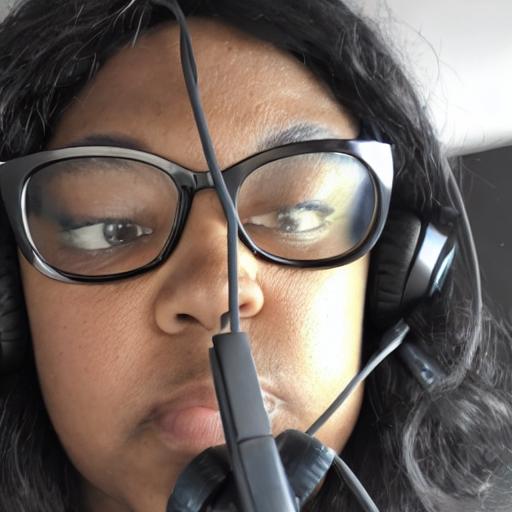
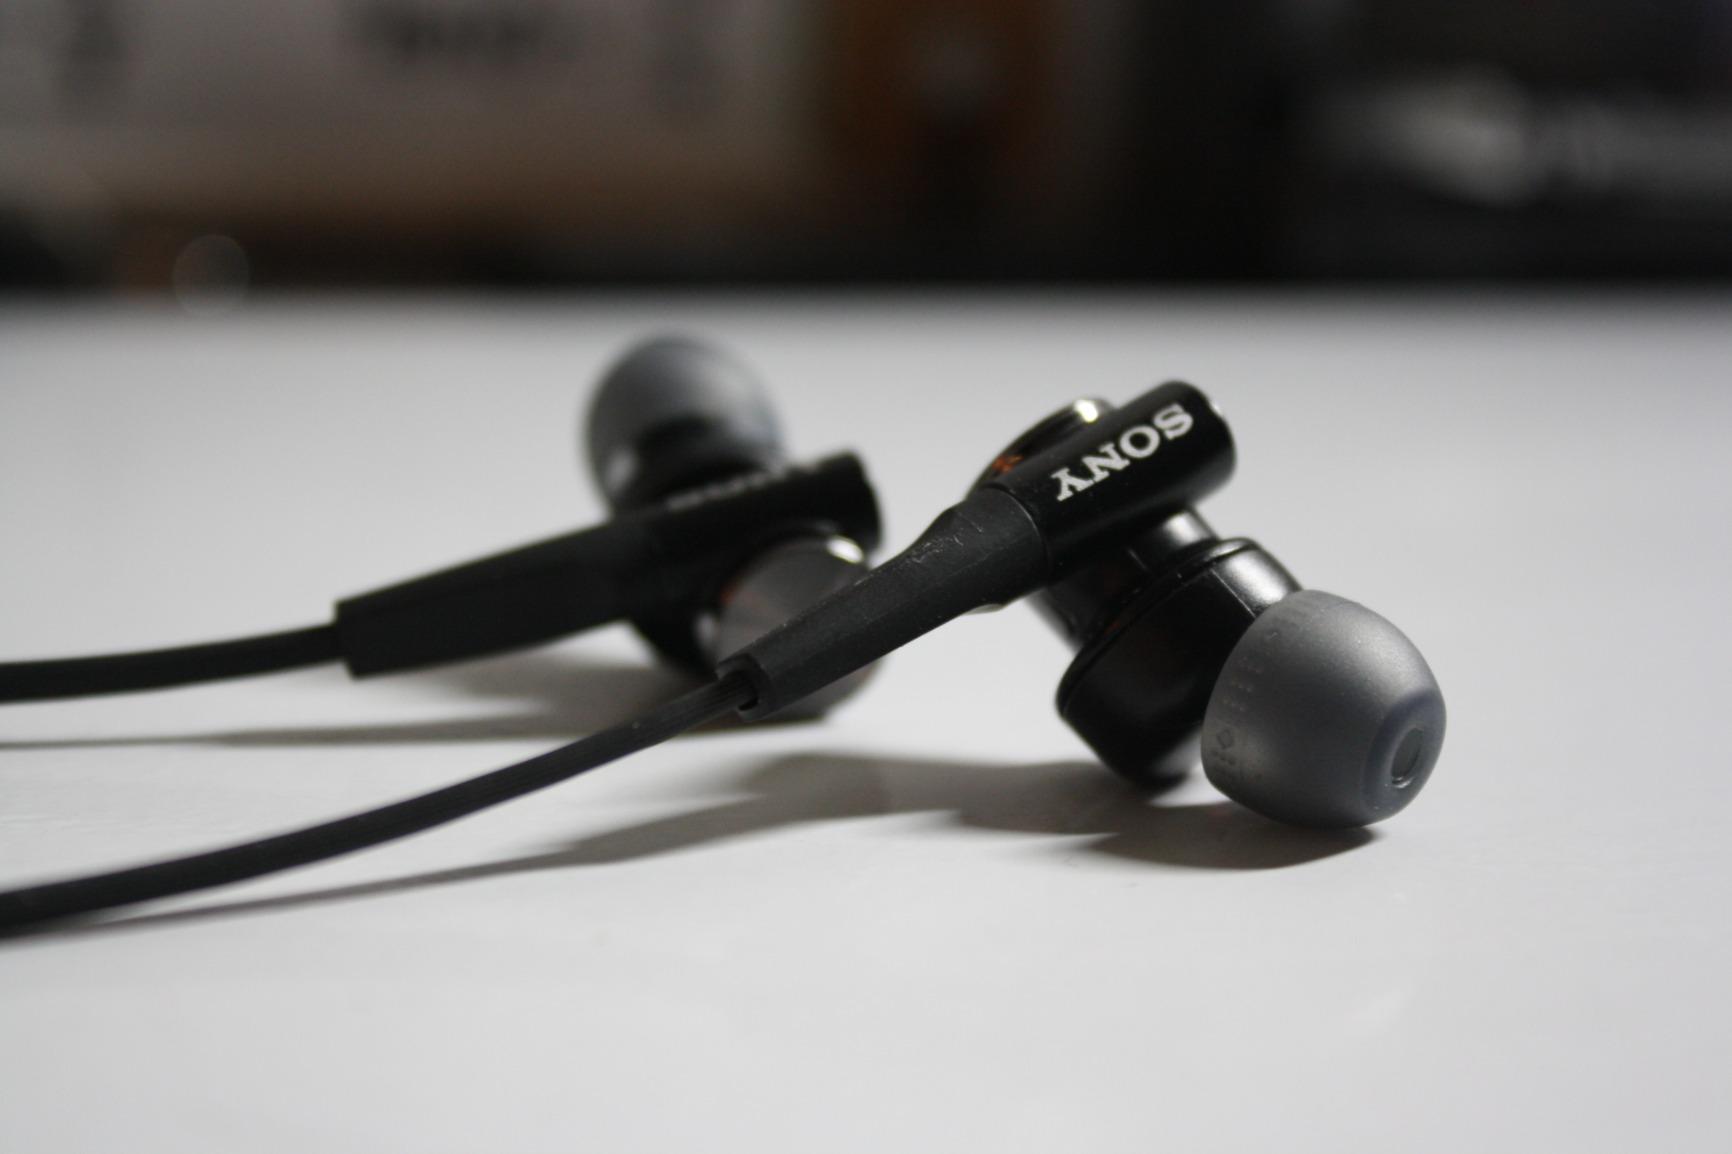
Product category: headphones
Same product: no